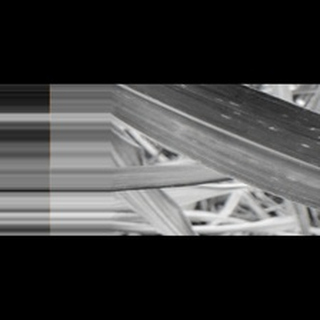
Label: sugarcane_yellow_leaf_disease